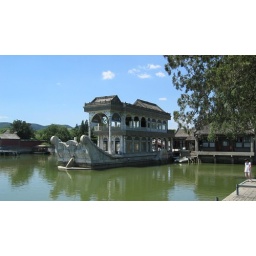
a beautiful and interesting solid marble boat sits in the water at the summer palace